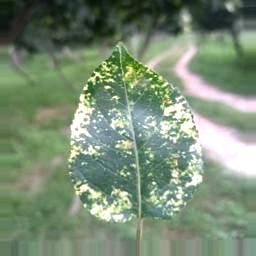
Label: Apple_Mosaic